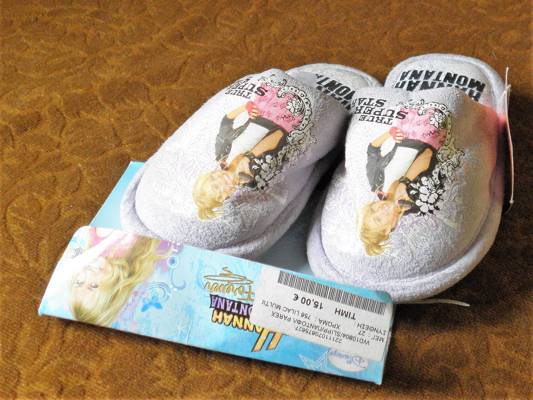
Waste category: shoes